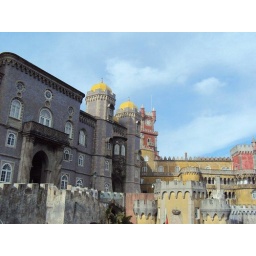
A breath-taking view of the colorful Pena National Palce, standing tall in purple, yellow and red.